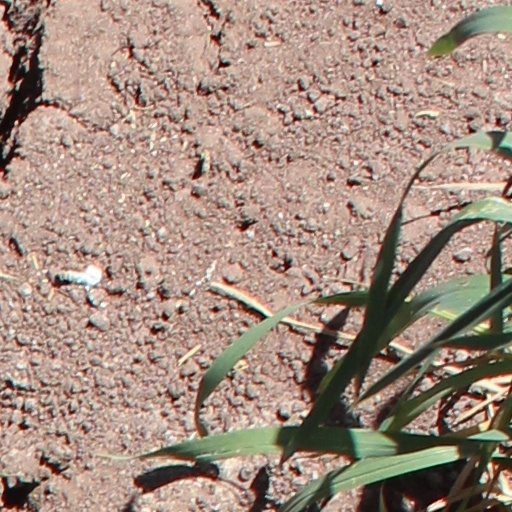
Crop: wheat